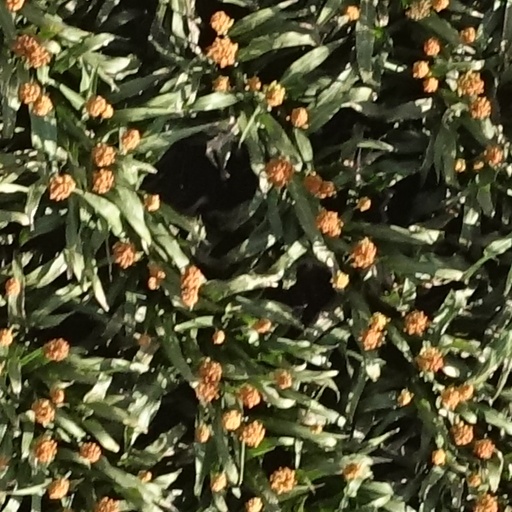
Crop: sorghum